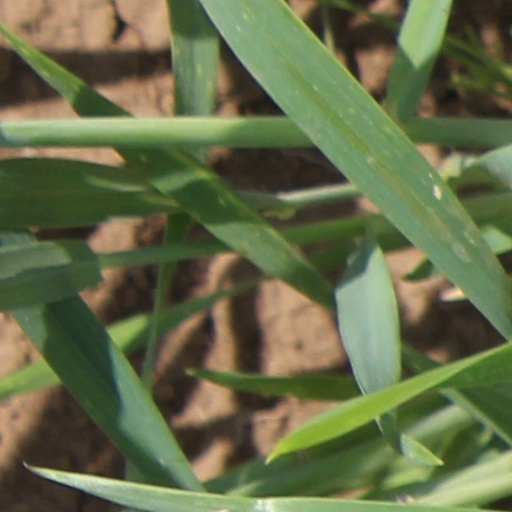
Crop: wheat